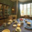
Label: table